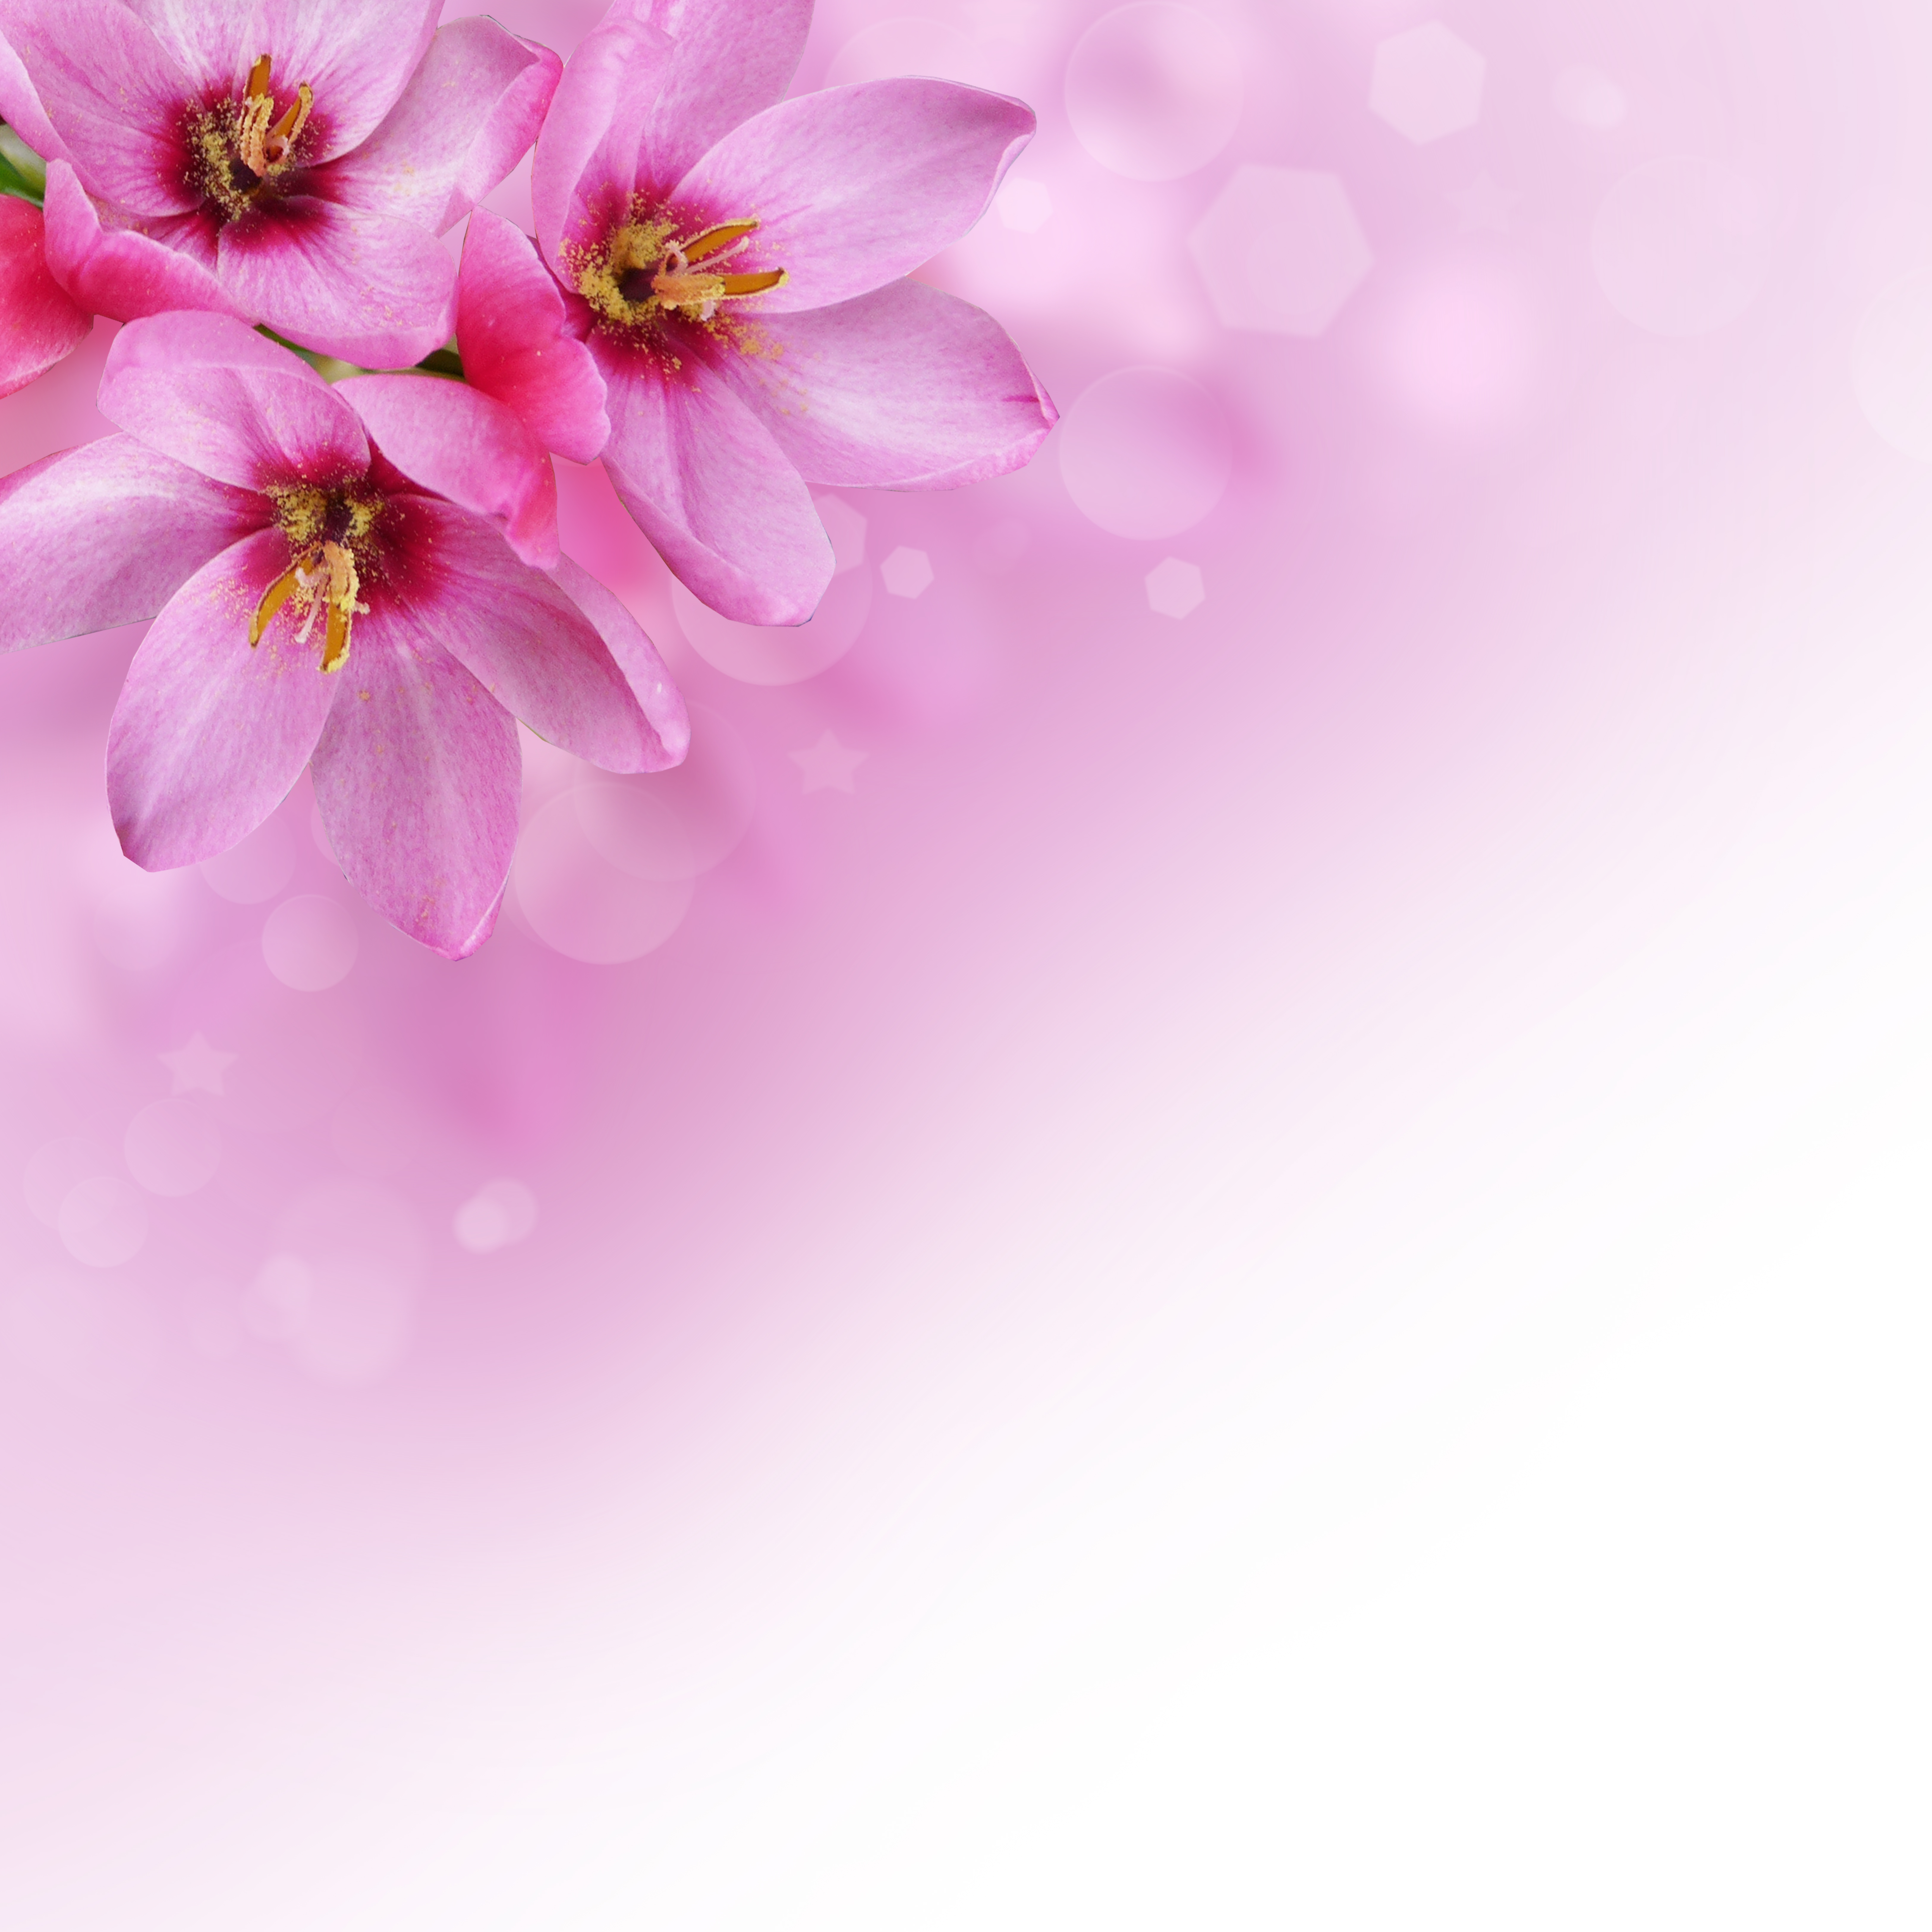
blossoms, flowers, background, pink, romantic, floral, greeting card, bokeh, love, emotion, mood, petals, pastel, text space, flora, botany, decorative, cordial, congratulations, flower, blossom, petal, close up, spring, cherry blossom, garden cosmos, sky, flowering plant, computer wallpaper, plant, macro photography, magenta, branch